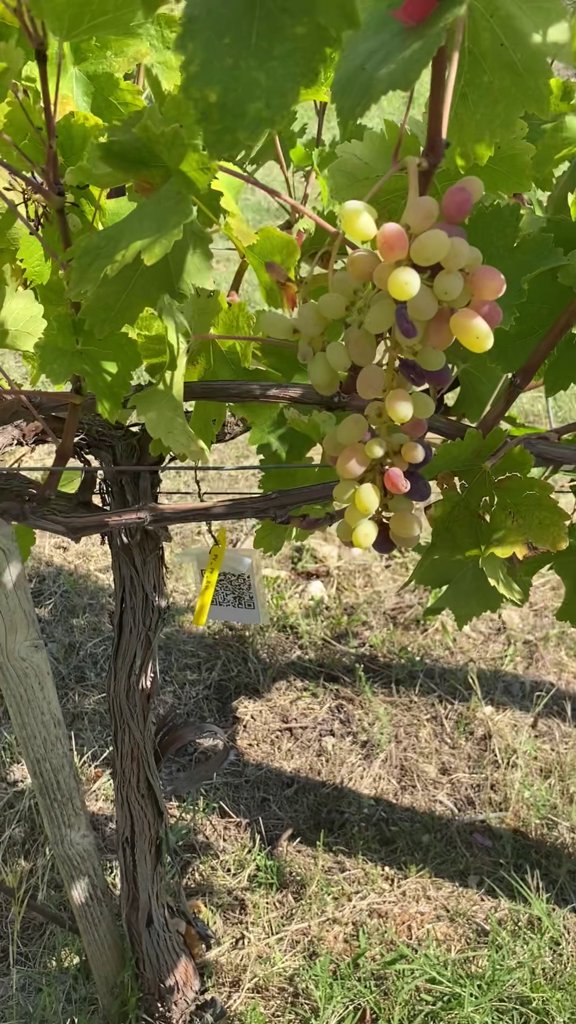
Berries visible: 51
Grape clusters: 1